Awa Ly

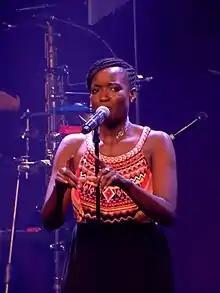

Awa Ly (born 4 January 1977) is a French singer, songwriter, and actress of Senegalese origin who lives in Rome, Italy. She has released three studio albums, "Modulated" (2009), "Five and a Feather" (2016), and "Safe and Sound" (2020). As an actress, she played in several movies, including "Black and White" (2008), "La nostra vita" (2010), and "Escort in Love" (2011).